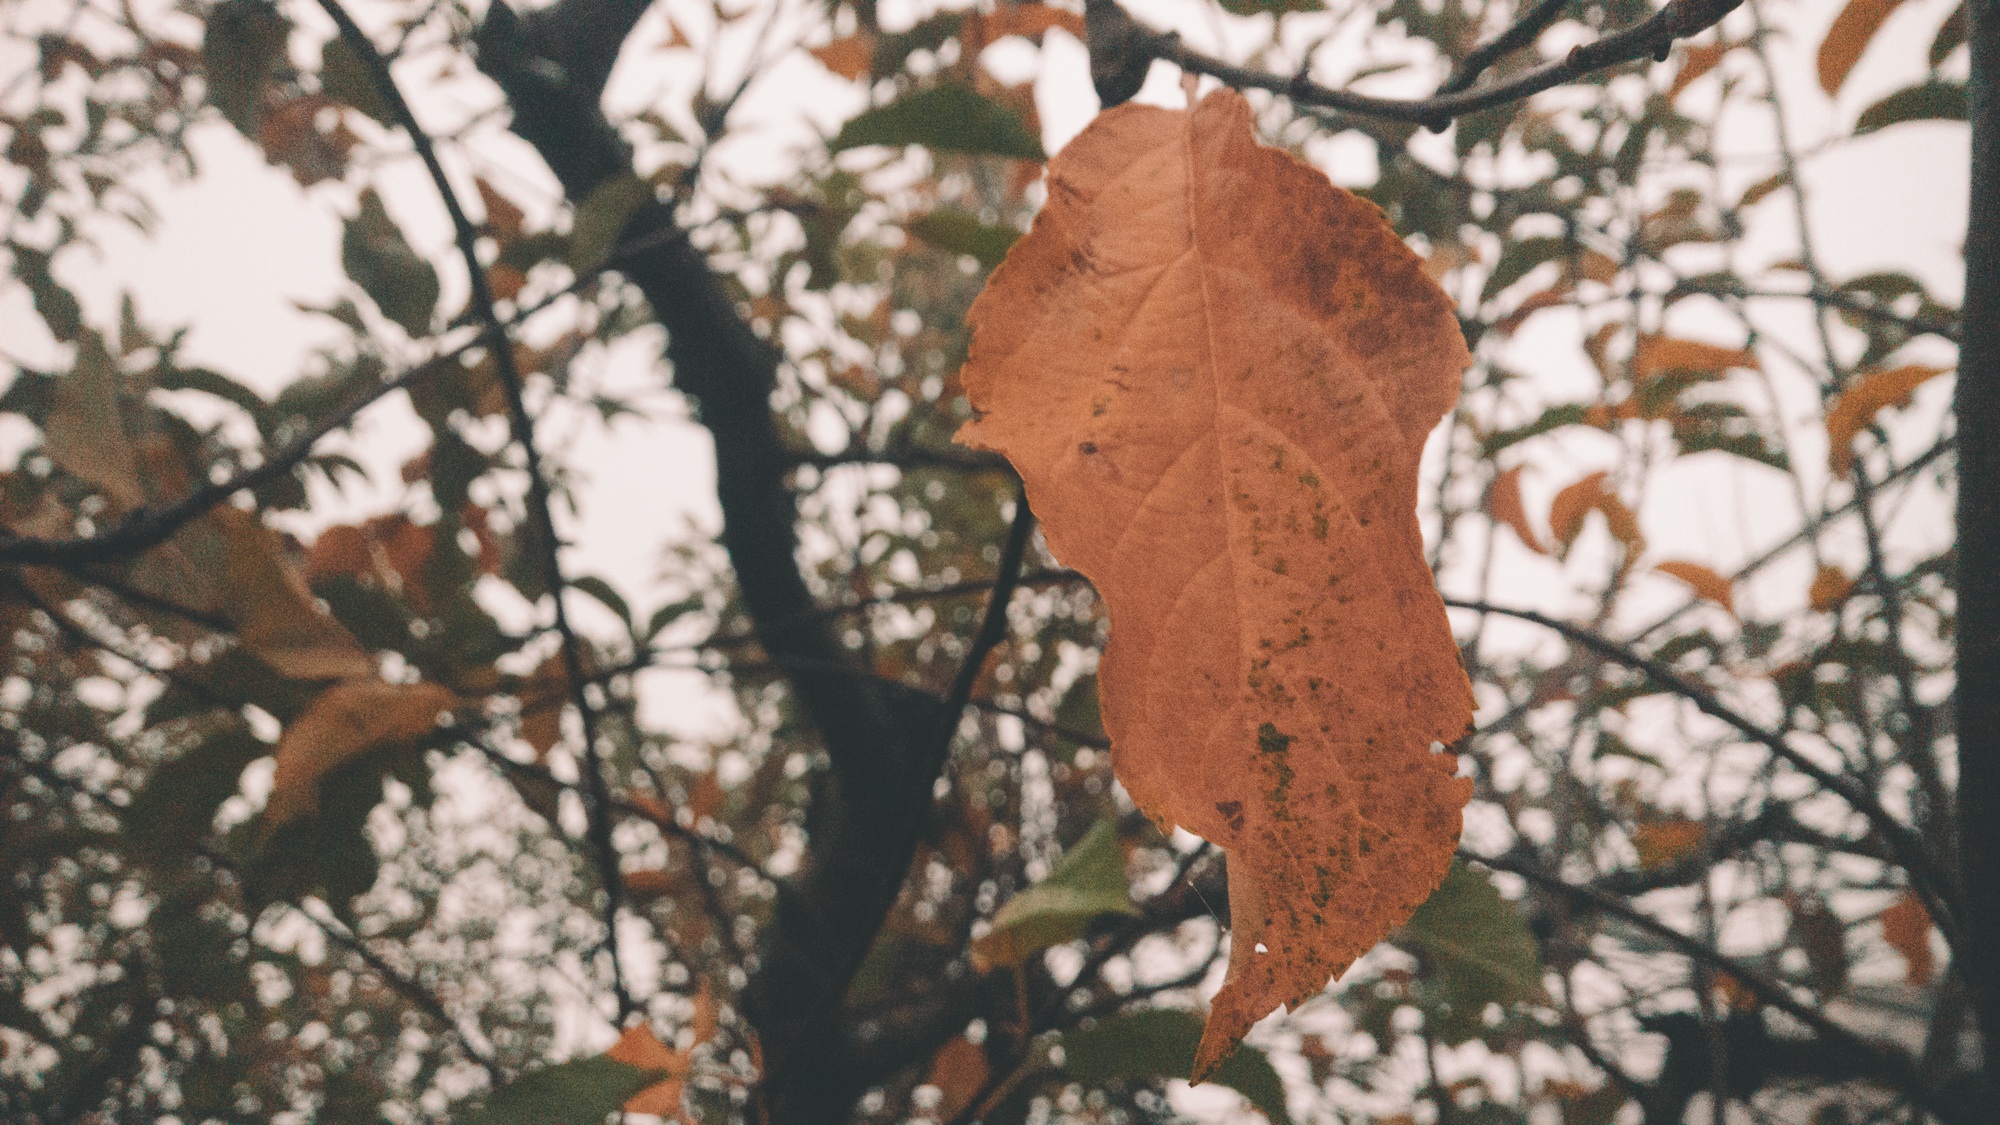
tree, nature, branch, blossom, snow, winter, plant, leaf, flower, trunk, spring, autumn, botany, flora, season, woody plant